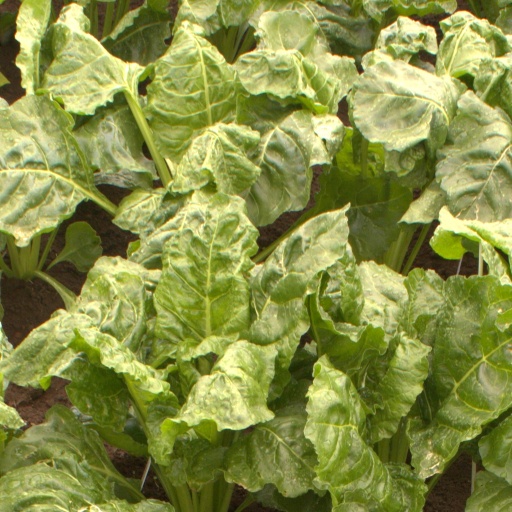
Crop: sugar beet